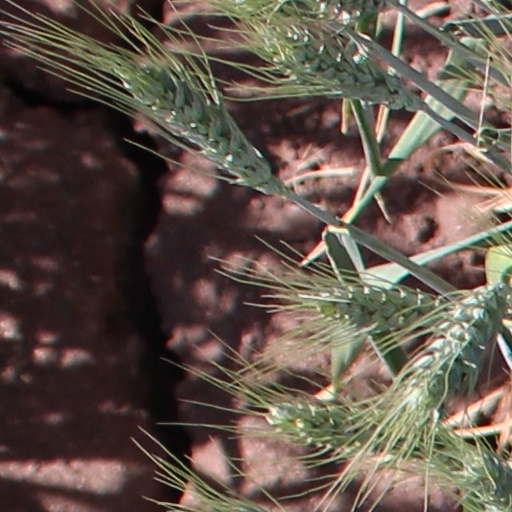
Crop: wheat